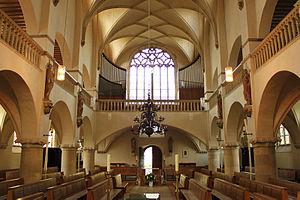
L'église Saint-Pierre est une église catholique de Münster en Allemagne. Elle est vouée à l'apôtre Pierre.